David J. Eicher

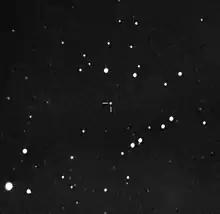
Asteroid 3617 Eicher (tick marks) imaged by Canadian astrophotographer Jack Newton on July 5, 2005, using a robotic telescope placed in Portal, Arizona. At this time the asteroid shone at magnitude 16.7 and was just south of the Virgo Cluster of galaxies.

Eicher's service to the astronomy world was recognized in 1990 when the International Astronomical Union named minor planet 3617 Eicher (discovery designation 1984 LJ) in his honor. The asteroid, a main belt object in orbit between Mars and Jupiter, was discovered by astronomer Brian A. Skiff at Lowell Observatory's Anderson Mesa Station in 1984 and the citation was proposed and written by astronomer David H. Levy.